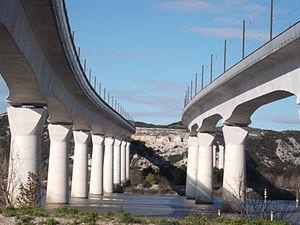
Avignon Garrigue-TGV
Cette liste contient les ponts présents sur le Rhône et ses bras. Elle est donnée par canton suisse et département français depuis l'amont du cours d'eau vers son aval et précise, après chaque pont, le nom des communes qu'elle relie, en commençant par celle située sur la rive gauche du cours d'eau.
Le double Viaduc TGV d'Avignon situé près d'Avignon, est un ouvrage d'art de 1 500 mètres de long composé de deux viaducs. Il assure le franchissement du Rhône, par la LGV Méditerranéenne pour desservir la gare d'Avignon TGV. Divisé en travées de 100 m de long, ces deux viaducs sont, en 2012, parmi les plus grands construits en béton précontraint, pour une ligne de chemin de fer.
Cette liste des ponts les plus longs de France présente une liste de ponts de France possédant une portée supérieure à 100 mètres ou une longueur totale supérieure à 500 mètres.